Global Terrestrial Network for Permafrost

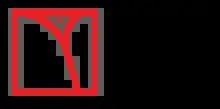
GTN-P program logo

The Global Terrestrial Network for Permafrost (GTN‐P) is the primary international programme concerned with monitoring permafrost parameters. GTN‐P was developed in the 1990s by the International Permafrost Association (IPA) under the Global Climate Observing System (GCOS) and the Global Terrestrial Observing System (GTOS), with the long-term goal of obtaining a comprehensive view of the spatial structure, trends and variability of changes in the active layer thickness and permafrost temperature.